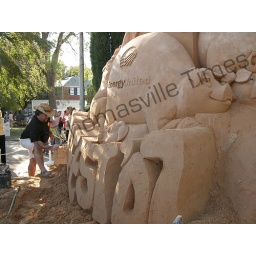
Brad Goll sculps his pig sand sculpture for the Lexington BBQ Festival in Lexington, NC.